Sky position (RA, Dec in degrees): 222.441, 1.373
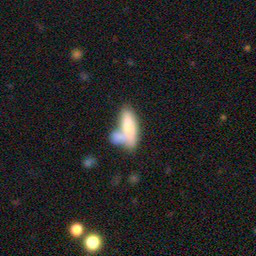
Galaxy morphology: Merging Galaxies